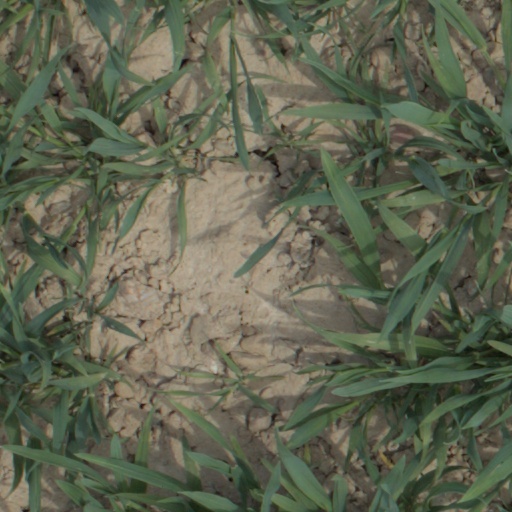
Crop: wheat